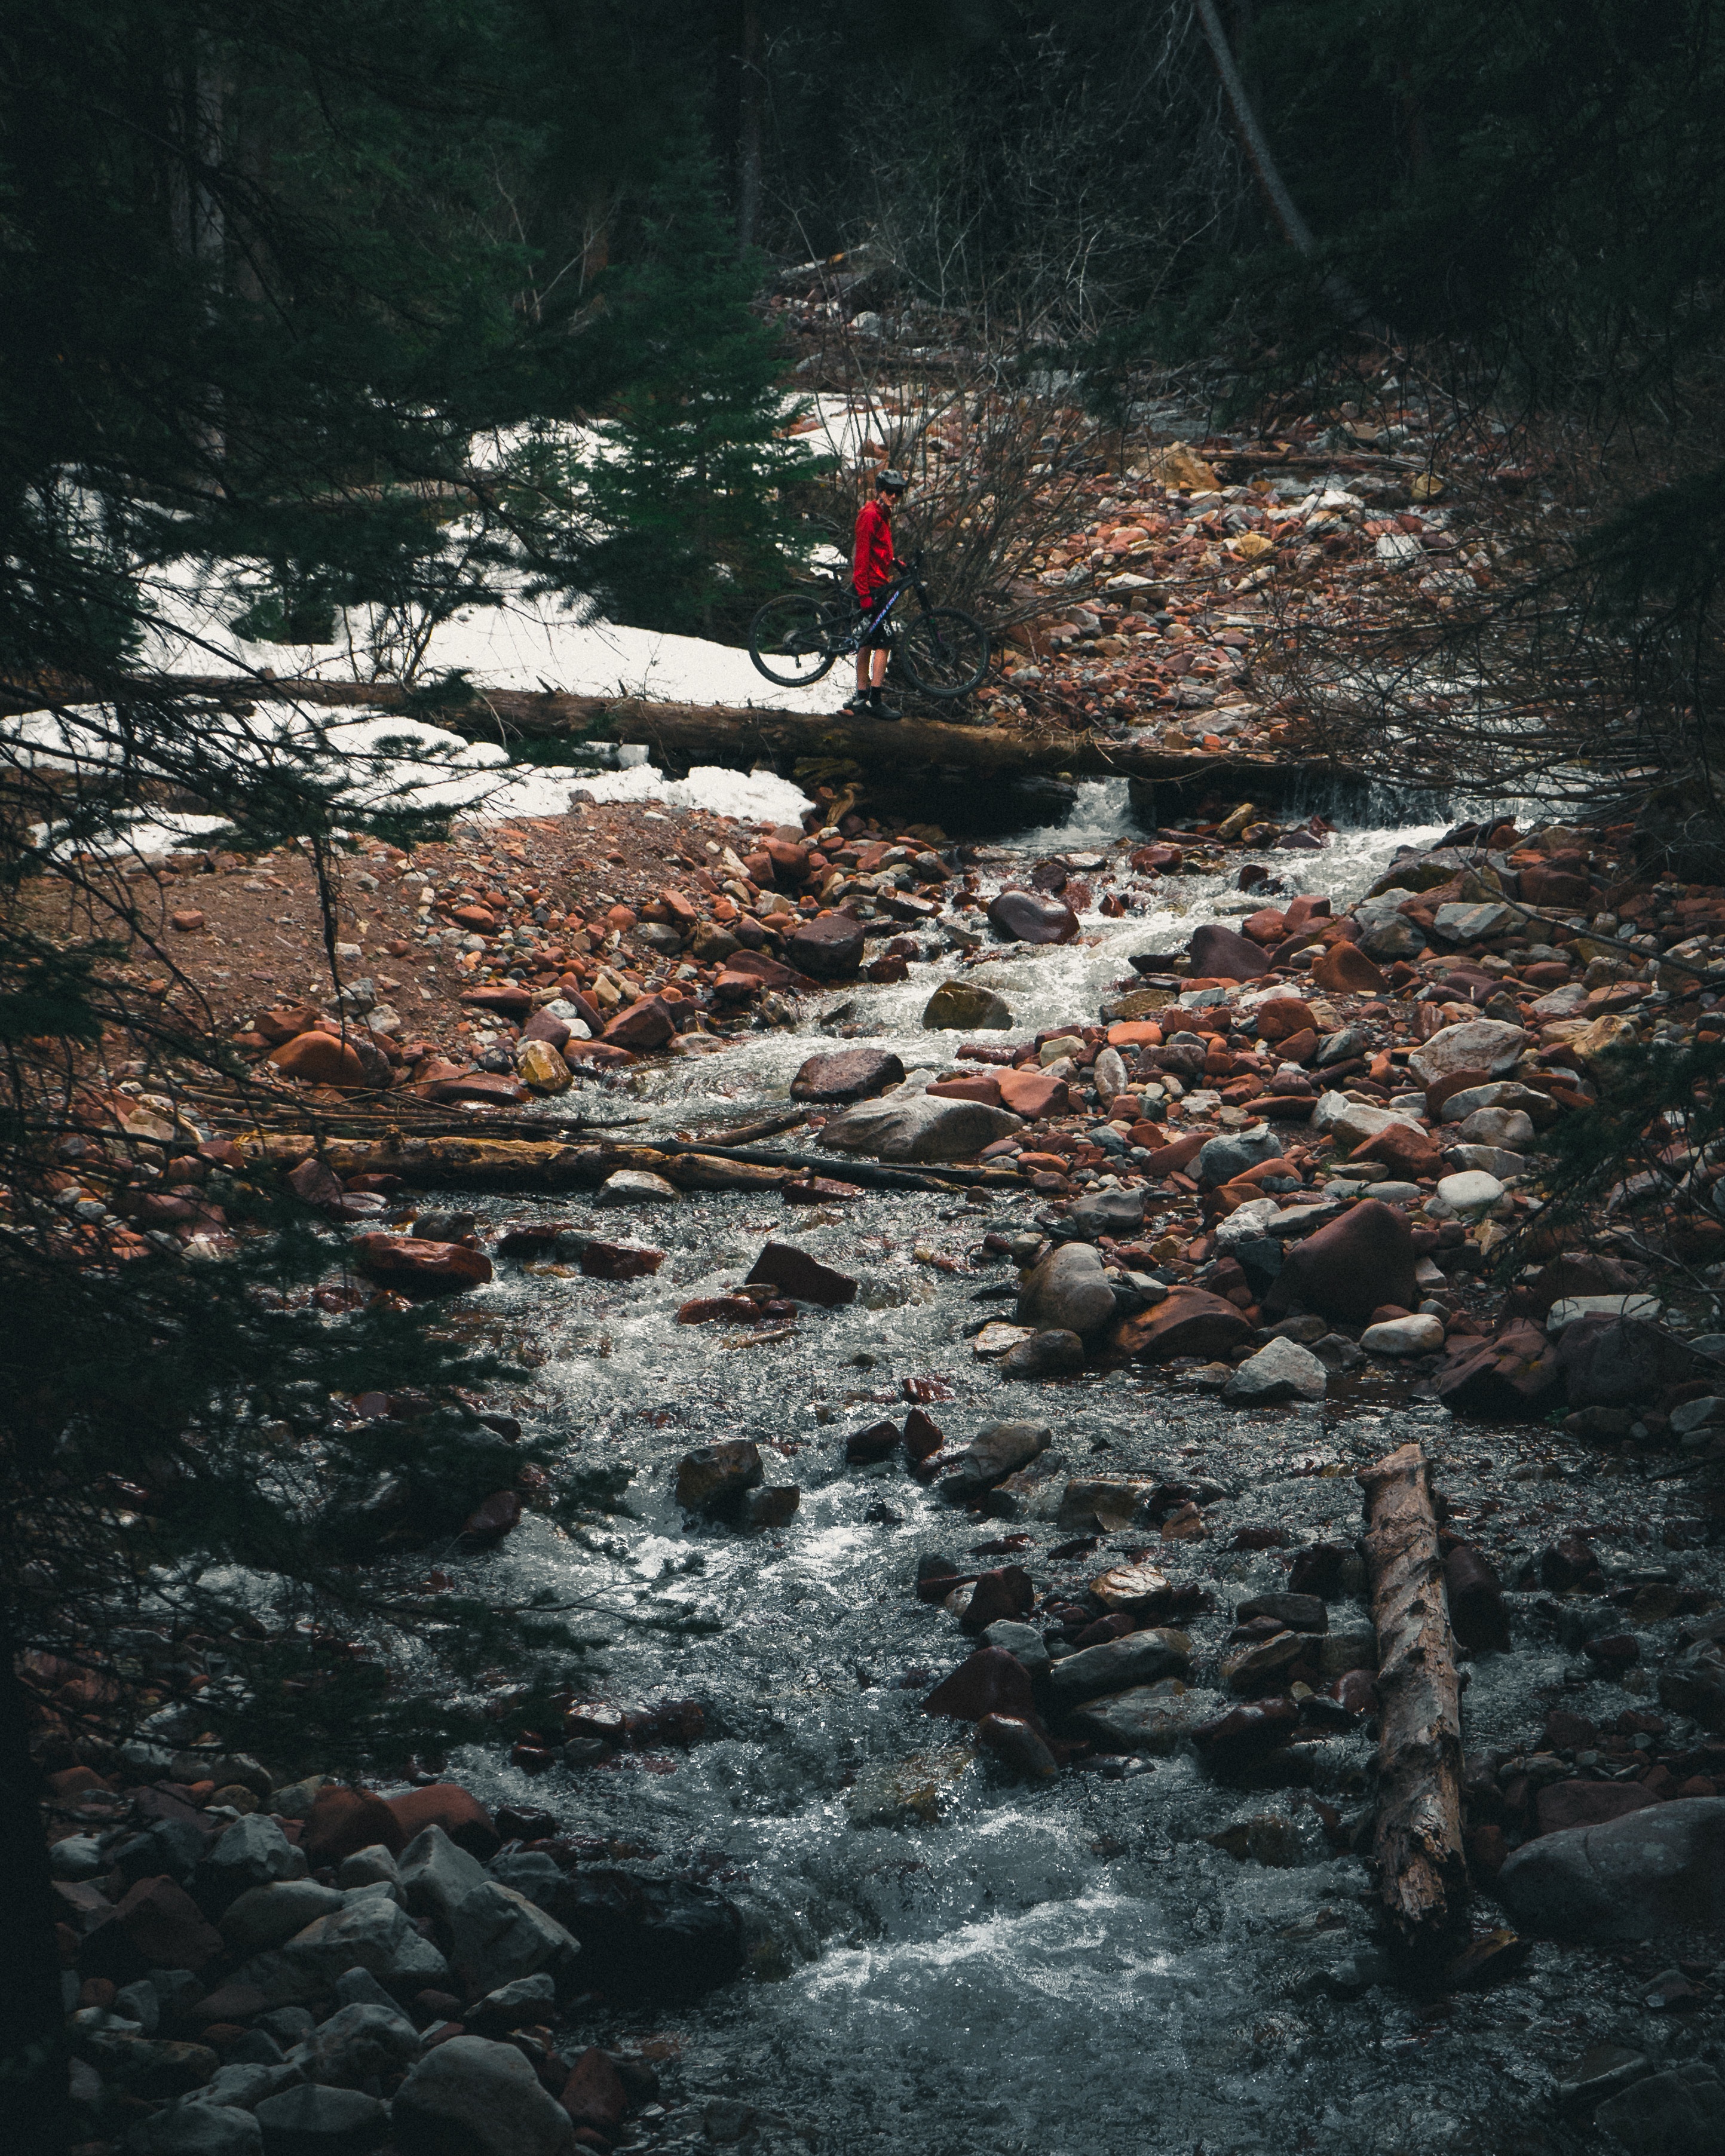
tree, water, nature, forest, rock, wilderness, snow, winter, leaf, river, stream, reflection, autumn, season, geological phenomenon